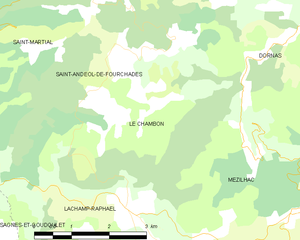
Carte des communes françaises: Le Chambon